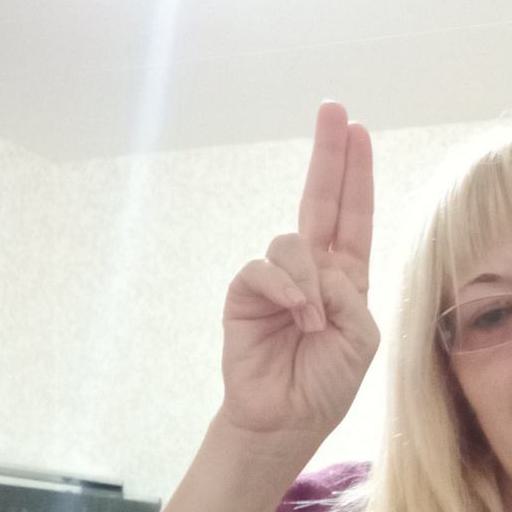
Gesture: two_up